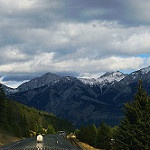
Scene: Outdoor